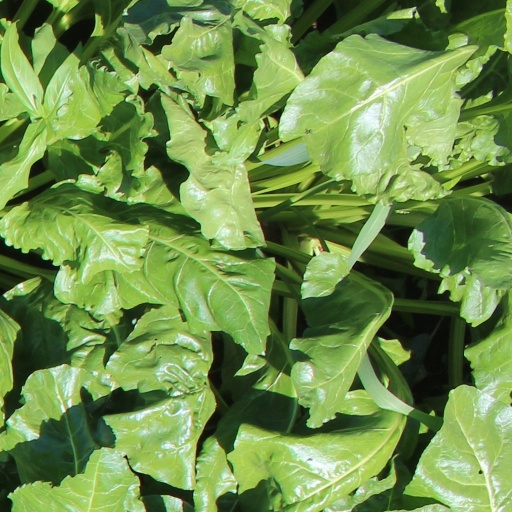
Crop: sugar beet